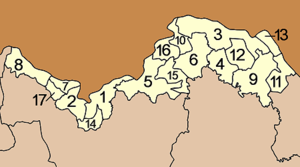
Nong Khai est une province de Thaïlande.